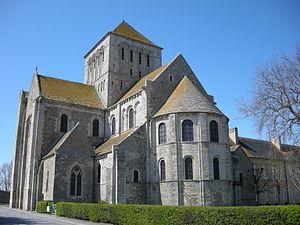
Cet article recense les monuments historiques situés dans l'arrondissement de Coutances, dans le département de la Manche.
L'abbaye de la Sainte-Trinité est une abbaye bénédictine romane du XIᵉ siècle située à Lessay, dans la Manche, en France. Elle est un des fleurons de cette période conservés en Normandie. C'est une des rares abbayes normandes qui n'a pas subi de destruction au XIXᵉ siècle, mais en revanche, l'église a été totalement détruite en 1944, avant de faire l'objet d'une restauration exemplaire.
L'architecture romane est le premier grand style créé au Moyen Âge en Europe après le déclin de la civilisation gréco-romaine. Son développement est pleinement établi vers 1060 mais les premiers signes de mutation sont différents suivant les régions et il n'y a pas de consensus sur une date des débuts qui vont du VIᵉ au XIᵉ siècle. L'architecture gothique est le style qui lui succède progressivement à partir du XIIe siècle.Le dynamisme monastique, de profondes aspirations religieuses et morales, la spiritualité des routes de pèlerinages dans une Europe rendue à la paix président à la naissance de l'art roman et contribuent à en faire un style vraiment neuf et doué d'une profonde originalité. La volonté de libérer l'Église de la tutelle de pouvoirs séculiers, les croisades, la reconquête chrétienne en Espagne avec l'effondrement du califat de Cordoue, la disparition du mécénat royal ou princier font de l'art roman l'art de toute la chrétienté médiévale.
Le monachisme prit son essor en Normandie avec Victrice de Rouen.